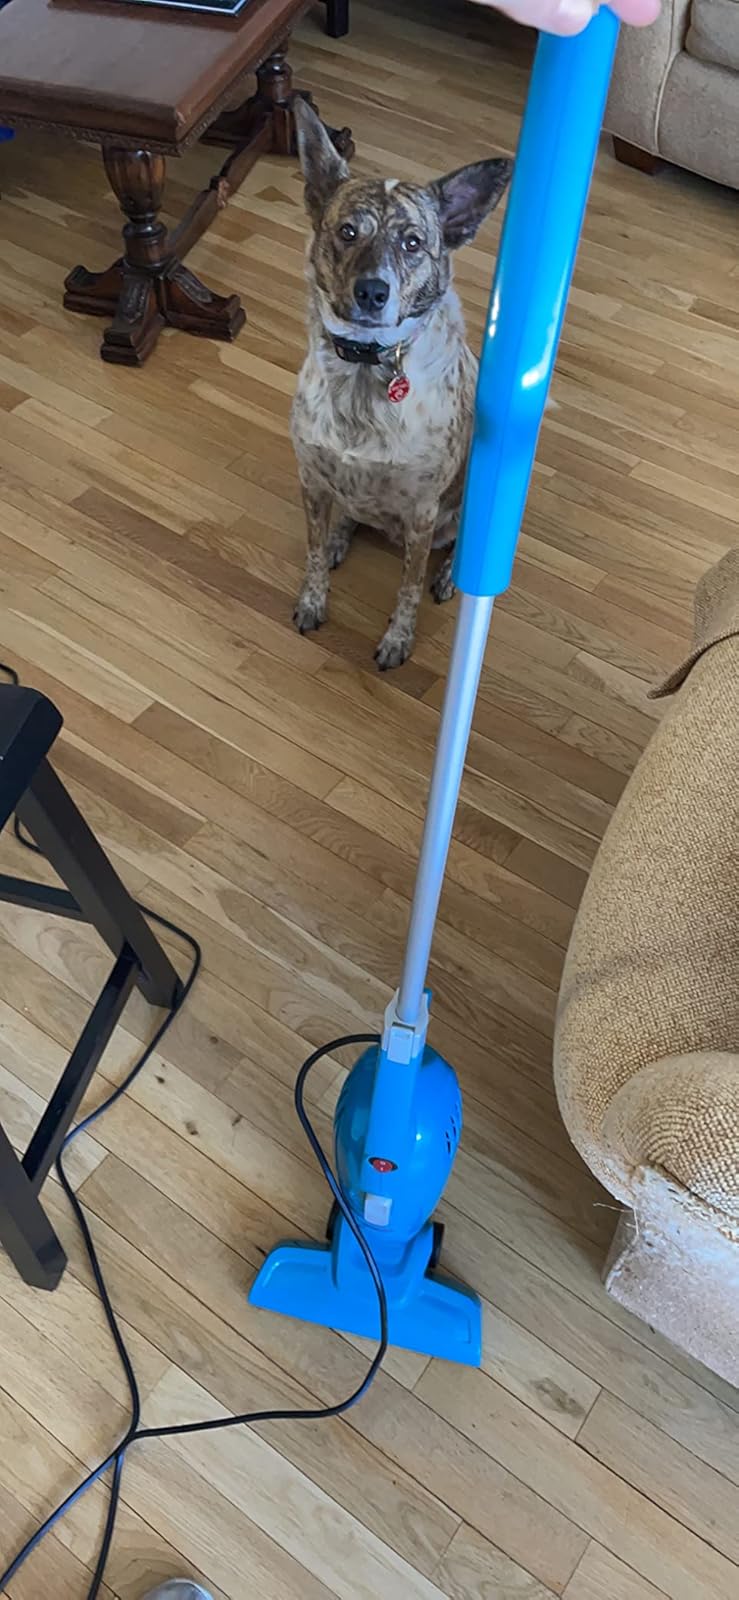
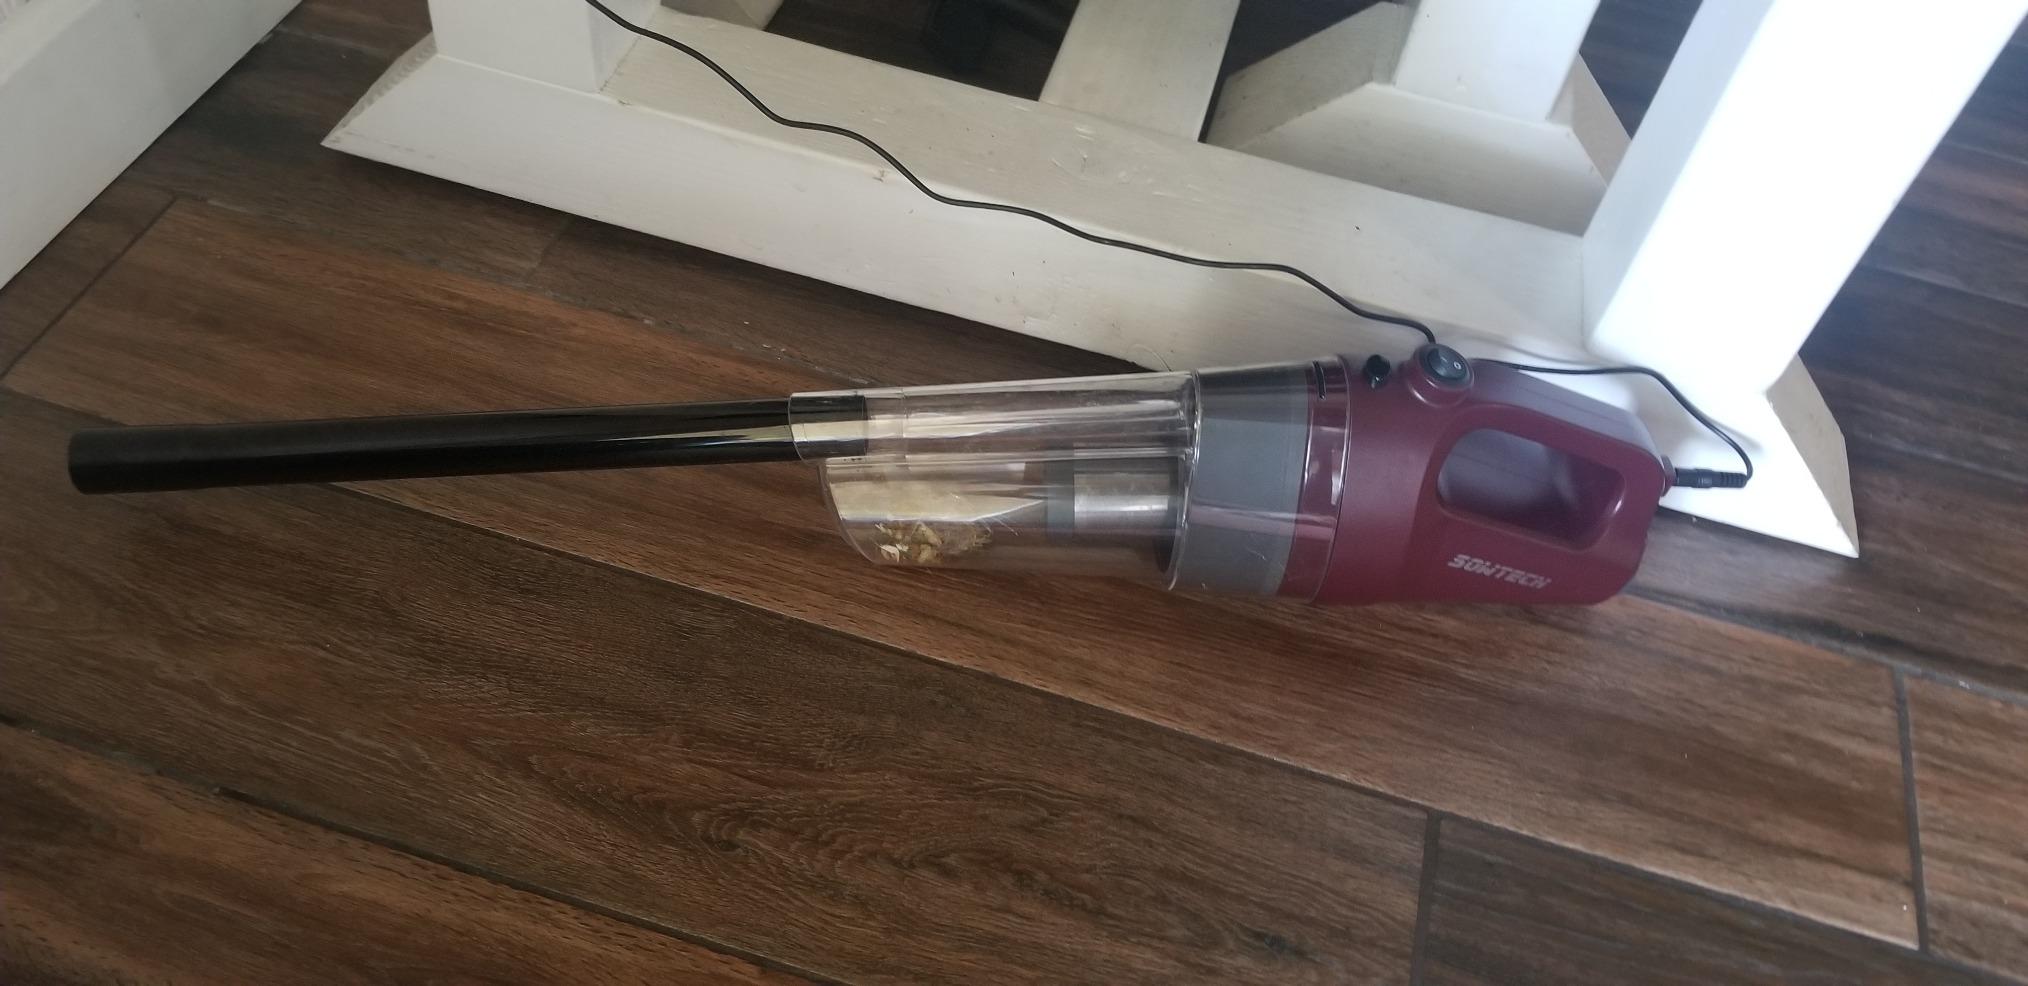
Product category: items_vacuum
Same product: no